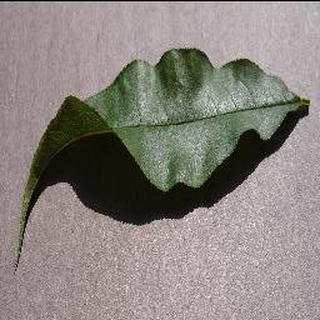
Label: healthy_peach